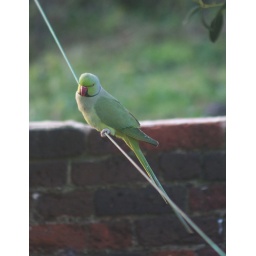
This is the male bird - distinguishable by the prominant black ring around the neck (red at the back)